Coins of the pound sterling

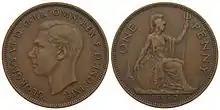
A 1937 George VI penny

From a very early date, British coins have been inscribed with the name of the ruler of the kingdom in which they were produced, and a longer or shorter title, always in Latin; among the earliest distinctive English coins are the silver pennies of Offa of Mercia, which were inscribed with the legend "King Offa". As the legends became longer, words in the inscriptions were often abbreviated so that they could fit on the coin; identical legends have often been abbreviated in different ways depending upon the size and decoration of the coin. Inscriptions which go around the edge of the coin generally have started at the centre of the top edge and proceeded in a clockwise direction. A very lengthy legend would be continued on the reverse side of the coin. All monarchs used Latinised names, save Edward III and Edward VI, both Elizabeths, and Charles III (which would have been EDWARDUS, ELIZABETHA, and CAROLUS respectively).